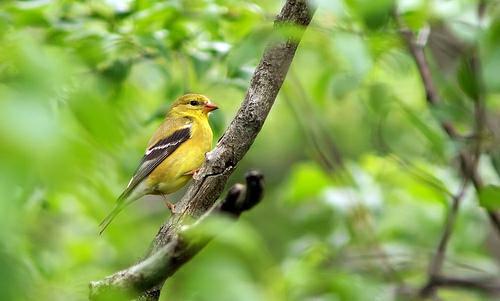
A photo of a american goldfinch